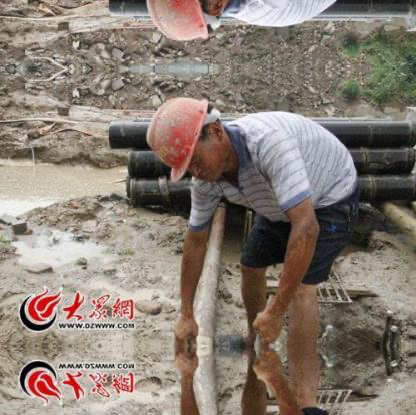
Objects in the image:
label: helmet
label: helmet